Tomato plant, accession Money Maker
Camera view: horizontal (90 deg, fisheye); turntable rotation: 270 degrees
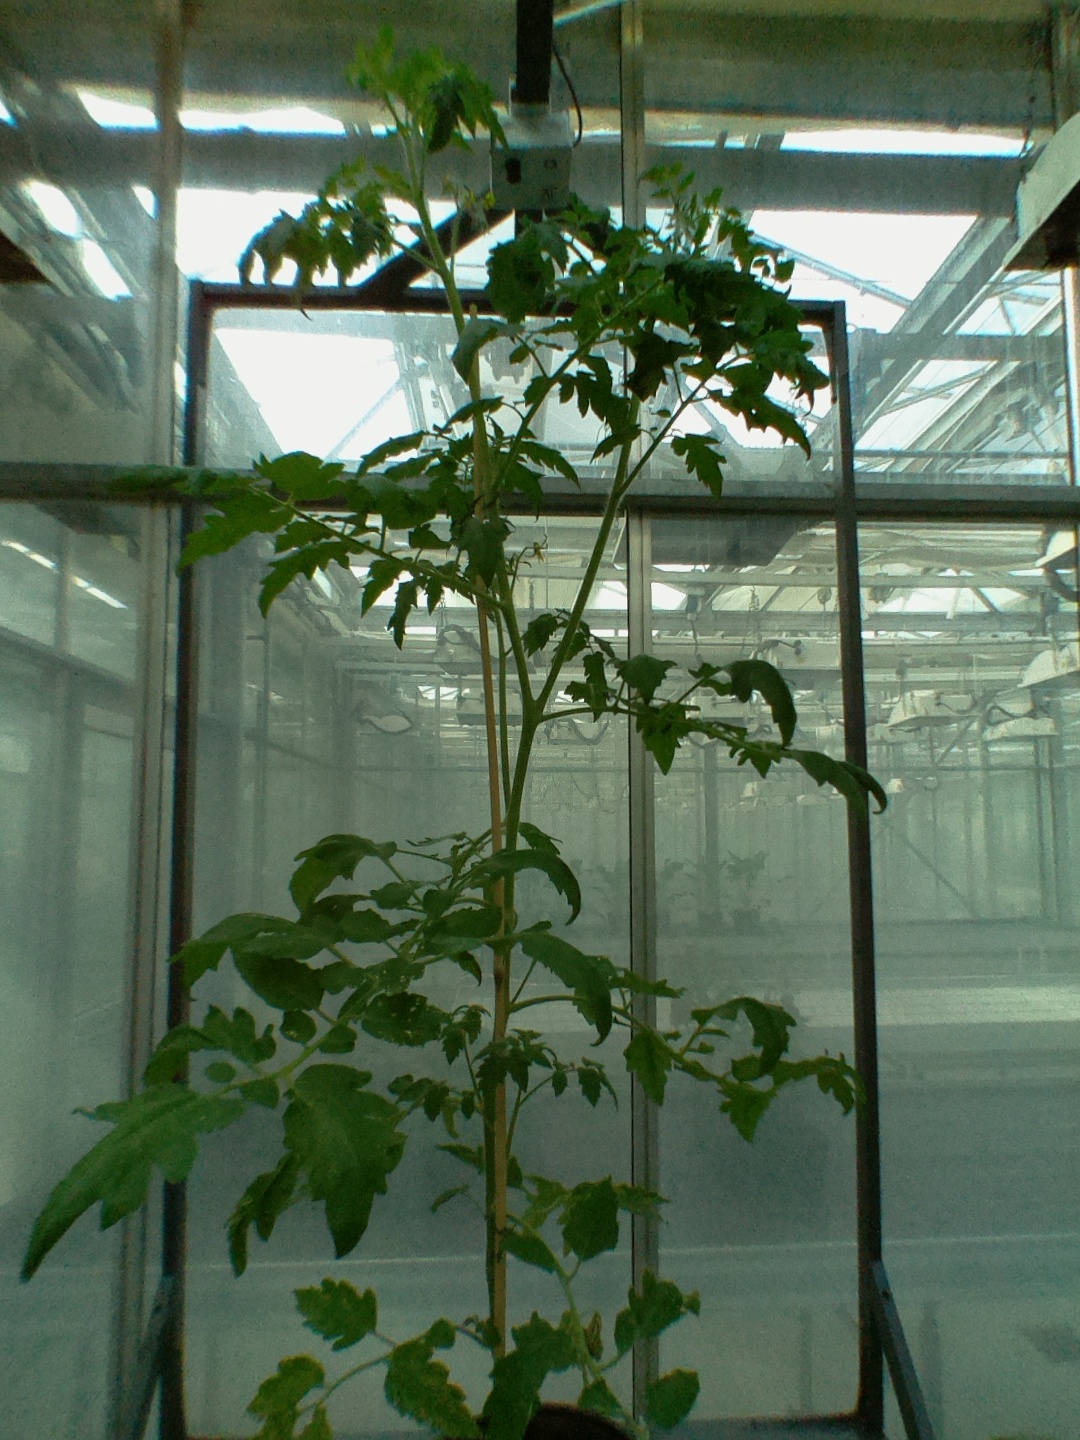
BBCH growth stage 68: Full flowering, 80%-90% of flowers open, more petals falling